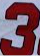
Number: 3